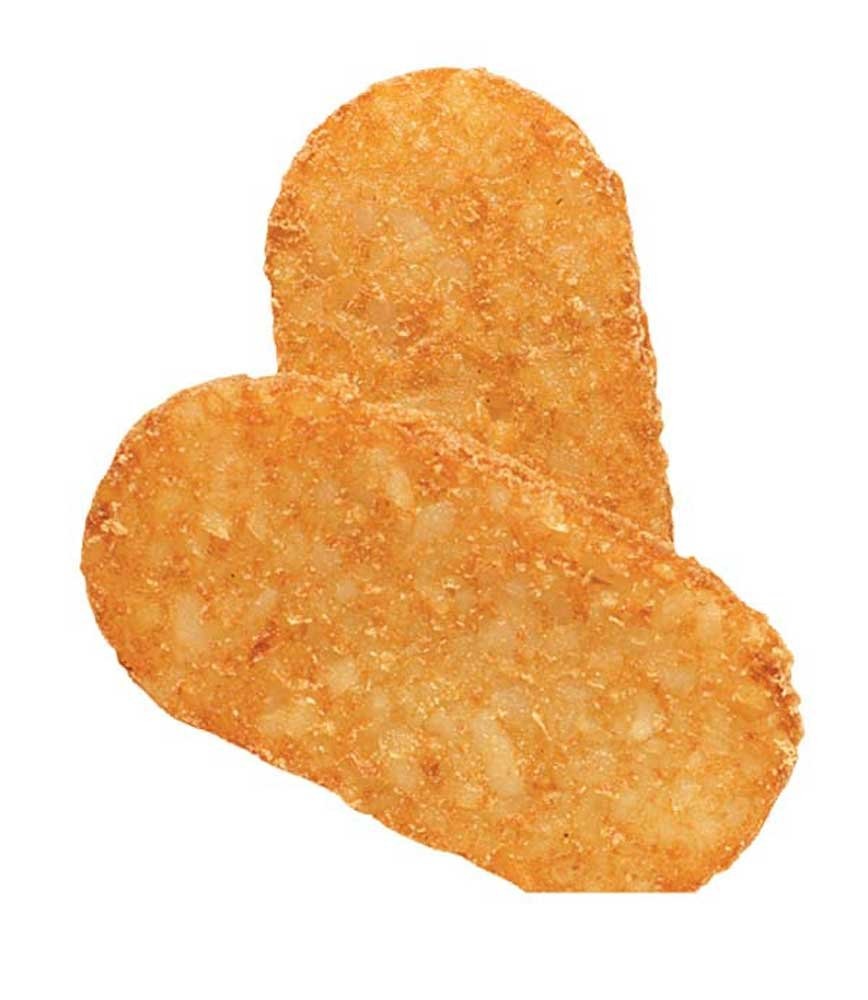
Item Name: McCain Ore Ida Golden Potato Patty, 2.8 Pounds Per Bag - 6 Per Case
Value: 270.0
Unit: Ounce

Price: 34.99